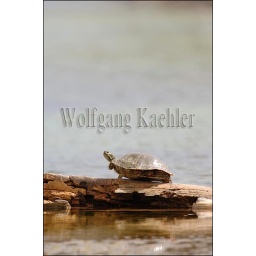
Usa, texas, hill country near hunt, river cooter turtle sitting on log